Carl Linnaeus

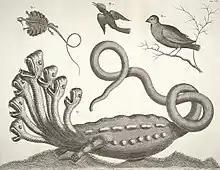
The Hamburg Hydra, from the "" (1734) of Albertus Seba. Linnaeus identified the hydra specimen as a fake in 1735.

Linnaeus began his expedition from Uppsala on 12 May 1732, just before he turned 25. He travelled on foot and horse, bringing with him his journal, botanical and ornithological manuscripts and sheets of paper for pressing plants. Near Gävle he found great quantities of "Campanula serpyllifolia", later known as "Linnaea borealis", the twinflower that would become his favourite. He sometimes dismounted on the way to examine a flower or rock and was particularly interested in mosses and lichens, the latter a main part of the diet of the reindeer, a common and economically important animal in Lapland.